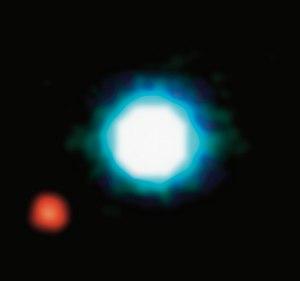
Image composite montrant une exoplanète (la zone rouge en bas à gauche), en rotation autour de 2M1207, une Naine brune (au centre). 2M1207b est la première exoplanète directement photographiée, et la première découverte près d'une naine brune. La photo a été prise pour la première fois en 2004. Son caractère de planète et ses caractéristiques ont été confirmées en 2005 après une année d'observation. 2M1207b est une géante gazeuse cinq fois plus grosse que Jupiter. Elle est deux fois plus éloignée de son étoile que Neptune l'est du soleil. Ce système est à une distance de 230 années-lumière de la terre dans la constellation de l'Hydre. Photo basée sur trois expositions dans l'infrarouge proche (bandes H, K et L) avec le télescope de 8,2
2M1207 b, de son nom complet 2MASSW J1207334−393254 b, est une exoplanète en orbite autour de 2M1207 dans la constellation du Centaure, à environ 170 al de la Terre. Elle fait partie de l'association de TW Hydrae. C'est la première exoplanète à avoir été découverte par imagerie infrarouge, soit en 2004 au Very Large Telescope à l'Observatoire du Cerro Paranal au Chili par une équipe de l'Observatoire européen austral dirigée par Gaël Chauvin.
En astronomie, un système planétaire est un système composé de planètes, ainsi que de divers corps célestes inertes tels des astéroïdes et comètes, gravitant autour d'une étoile. Le Système solaire est un exemple de système planétaire. Par extension, et de façon impropre, le terme « système solaire » est parfois employé pour désigner d’autres systèmes planétaires.
Une naine brune est, d'après la définition provisoire adoptée, en 2003, par l'Union astronomique internationale, un objet substellaire dont la vraie masse est inférieure à la masse minimale nécessaire à la fusion thermonucléaire de l'hydrogène mais supérieure à celle nécessaire à la fusion thermonucléaire du deutérium, correspondant à une masse située entre 13 MJ et 75 MJ. En d'autres termes, il s'agit d'un objet insuffisamment massif pour être considéré comme une étoile mais plus massif qu'une planète géante. Il y a un accord sur la limite supérieure en deçà de laquelle une naine brune ne peut entretenir la réaction de fusion nucléaire de l'hydrogène : moins de 0,07 masse solaire pour une composition chimique solaire. La limite inférieure quant à elle ne fait pas unanimité ; un critère couramment retenu est la capacité à fusionner le deutérium, soit environ 13 masses MJ.
Cette page présente une chronologie de l'année 2005 dans le domaine de l'astronomie.